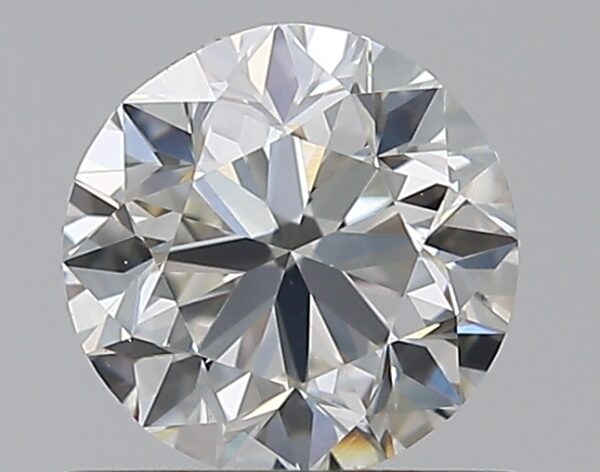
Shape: round
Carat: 0.7
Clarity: VS1
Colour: H
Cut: GD
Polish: EX
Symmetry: VG
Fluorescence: N
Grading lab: GIA
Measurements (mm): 5.44 x 5.51 x 3.57